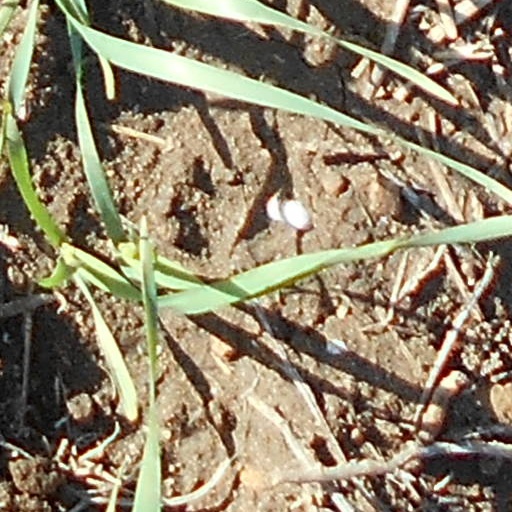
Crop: wheat